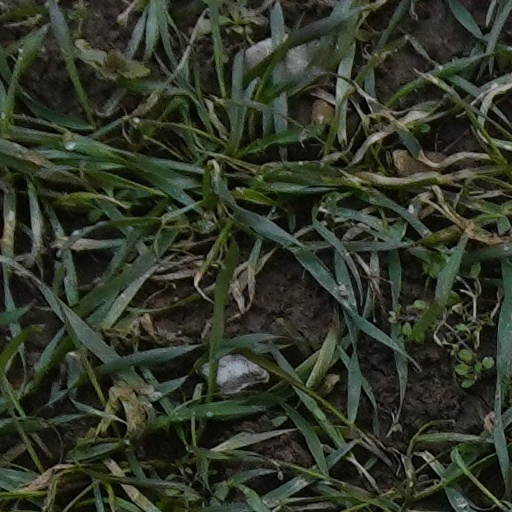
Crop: wheat